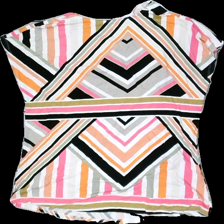
View: back
Type: Top
Category: Ladies
Brand: Cellbes
Colors: White, Black, Pink, Multicolor
Material: 100% visc
Pattern: Striped
Cut: Regular, C-collar
Size: 46
Price range: 50-100
Recommended usage: Reuse
Description: Striped multicolored top from Cellbes, size 46/48. Good condition.